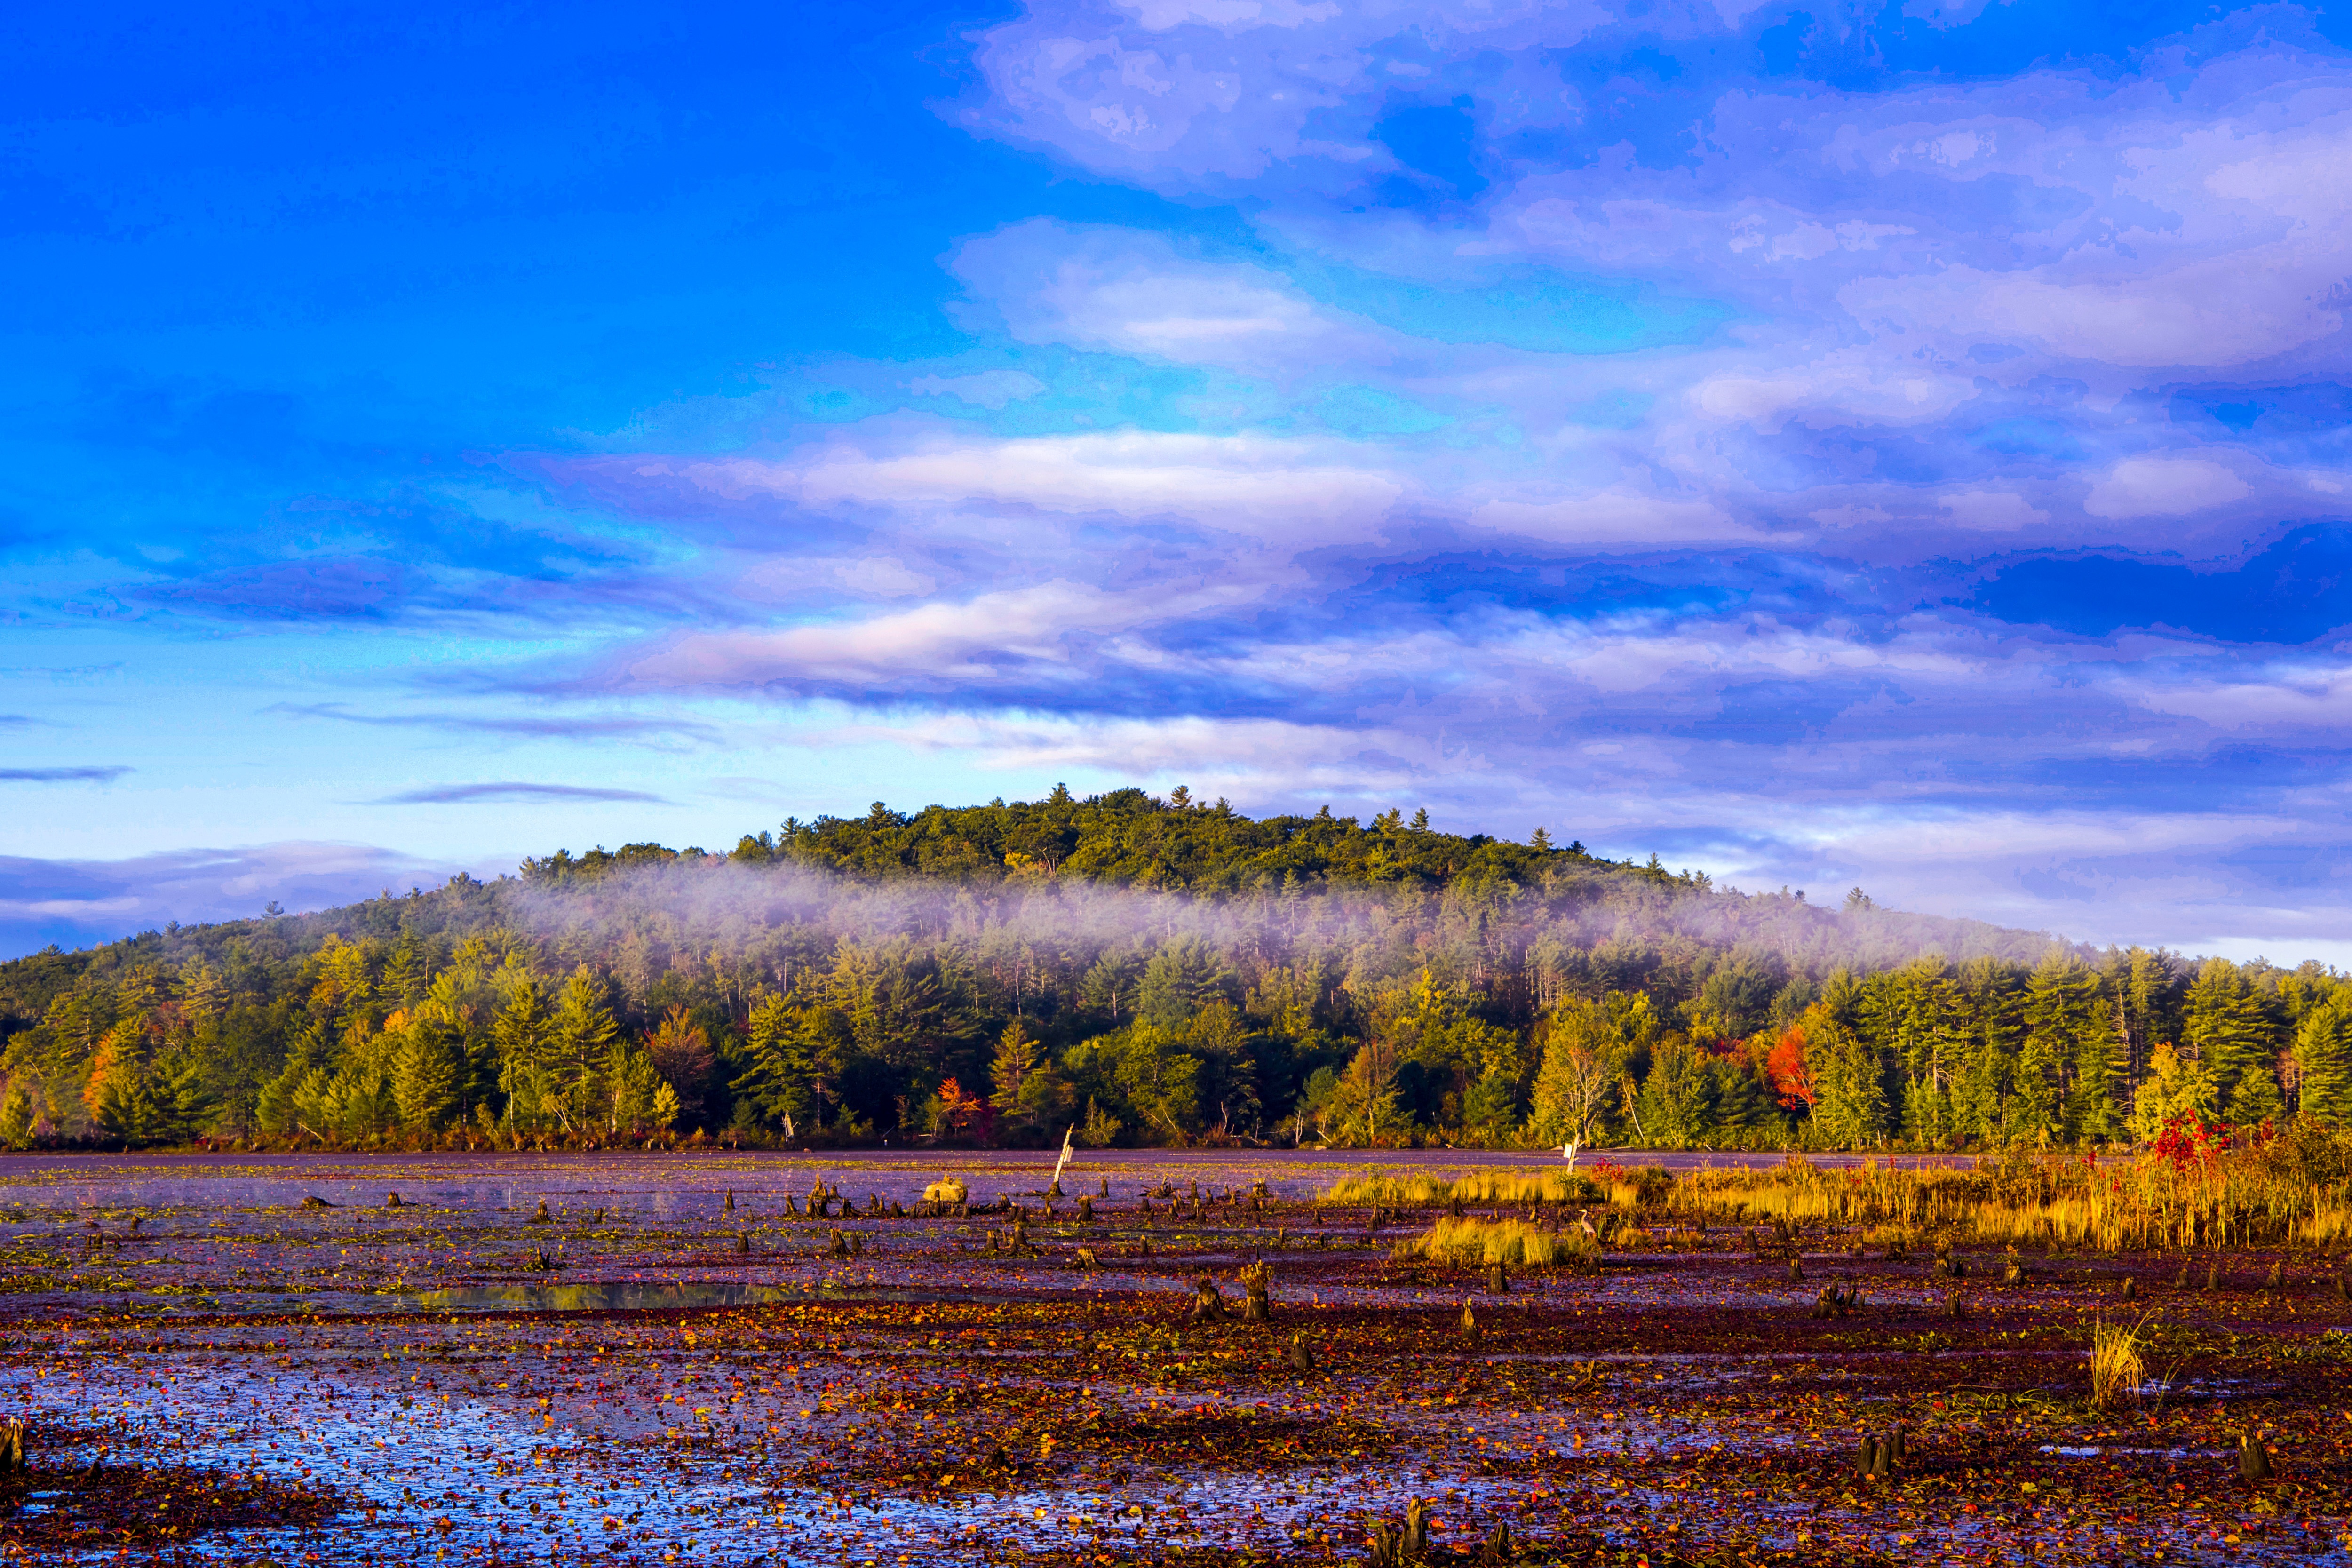
landscape, tree, nature, horizon, marsh, wilderness, mountain, winter, cloud, sky, sunrise, sunset, meadow, prairie, morning, rain, fall, hill, lake, time, dawn, dusk, evening, reflection, autumn, season, plain, grassland, seasons, wetland, plateau, change, good, habitat, loch, ecosystem, tundra, pleasant, rural area, natural environment